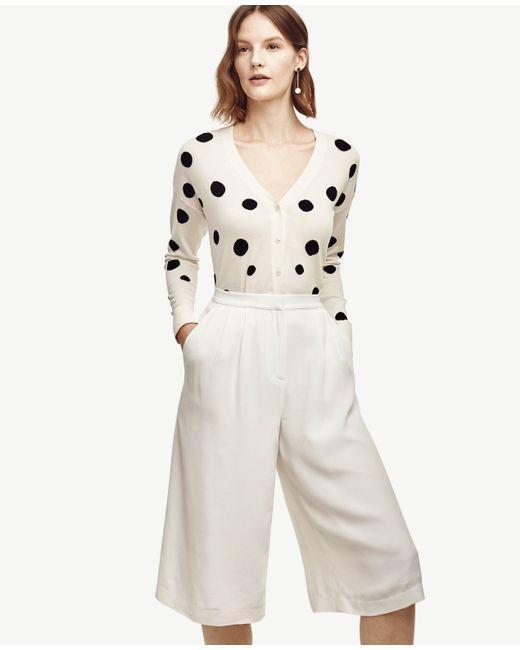
strickjacke mit tiefem V-Ausschnitt, weiß mit schwarzem Tupfendesign, Knopfverschluss